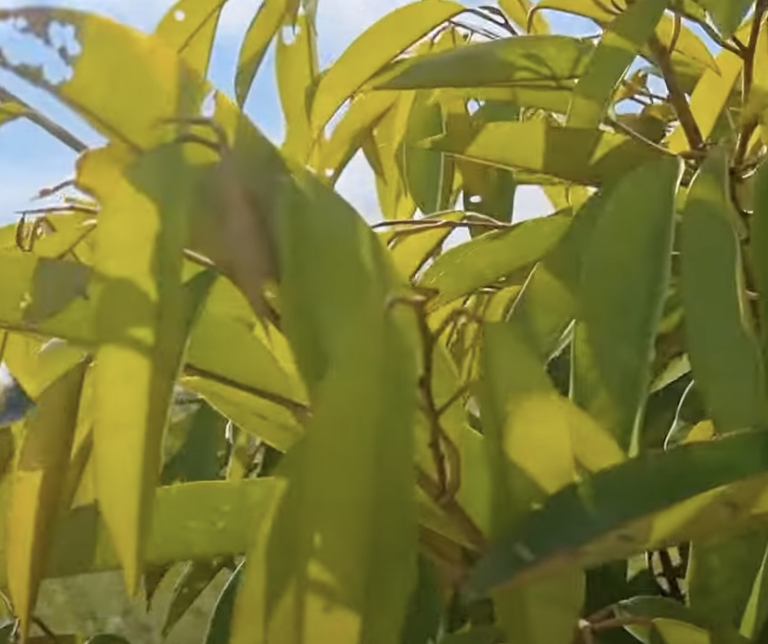
Label: yellow_leaf